Walleye

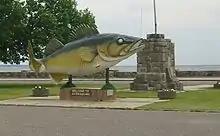
Large walleye statue at Lake Mille Lacs in Garrison, Minnesota

The walleye is considered to be a quite palatable freshwater fish, and consequently, is fished recreationally and commercially for food. Because of its nocturnal feeding habits, it is most easily caught at night using live minnows or lures that mimic small fish. Most commercial fisheries for walleye are situated in the Canadian waters of the Great Lakes, and fried walleye is considered a staple of Canadian cuisine. In Minnesota, the walleye is often fished for in the late afternoon on windy days (known as a "walleye chop") or at night. Often served as a sandwich in Minnesota's pubs where the fish is very popular, deep-fried walleye on a stick is a Minnesota State Fair food.